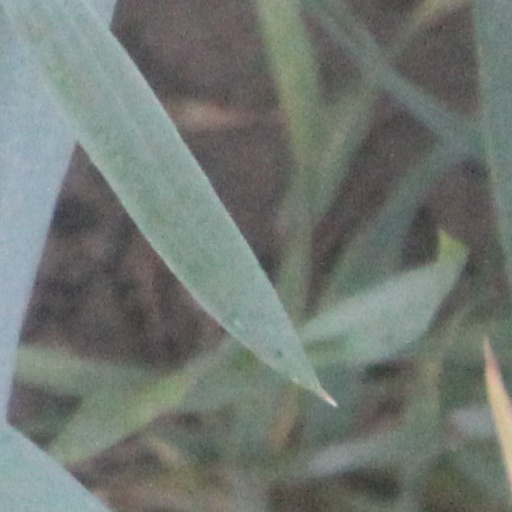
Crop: wheat